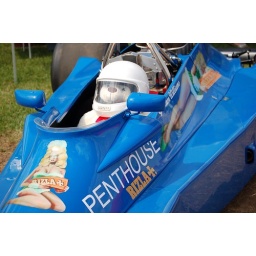
A charity put this bear in the Penthouse Rizla car